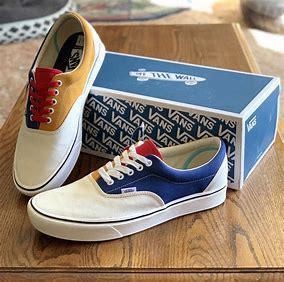
Brand: Vans
Model: 100